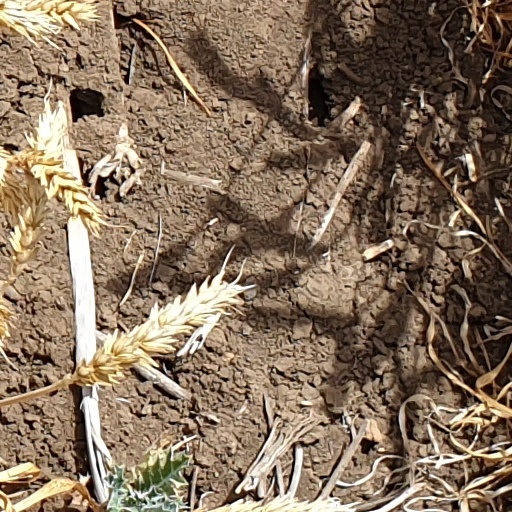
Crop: wheat